Tax wedge

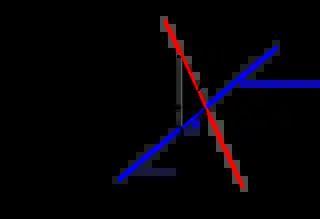

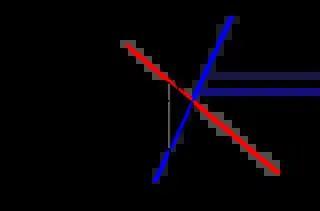

There are two types of tax incidence or tax burden created by a tax: the statutory incidence of a tax and the economic incidence of a tax. Typically, a general reference to "tax incidence" refers to the economic incidence of a tax.